Christine Schraner Burgener

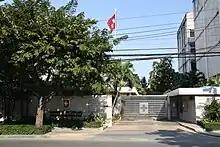
Swiss Embassy in Bangkok, 2009

From 2004 to 2009 she was Deputy Director of the International Law Directorate and Head of the Human Rights and International Humanitarian Law Department. As of 2007, she had the rank of ambassador there. She was Secretary-General of the International Humanitarian Investigation Commission (IHEK), coordinator of the Counter-Terrorism Working Group in the FDFA, member of the Anti-Trafficking Coordination Unit (KSMM) of the Federal Department of Justice and Police (FDJP), co-chair of the Cluster on Clustering Convention 2008 in Dublin and President of the FDFA section of the Union of the Federal Association of Employees (PVB).